Two-room school

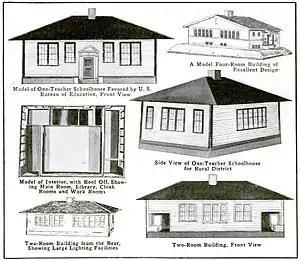
Models of small schools available from the United States Bureau of Education

A two-room schoolhouse is a larger version of the one-room schoolhouse, with many of the same characteristics, providing the facility for primary and secondary education in a small community or rural area. While providing the same function as a contemporary primary school or secondary school building, a small multi-room school house is more similar to a one-room schoolhouse, both being architecturally very simple structures. While once very common in rural areas of many countries, one and two-room schools have largely been replaced although some are still operating. Having a second classroom allowed for two teachers to operate at the school, serving a larger number of schoolchildren and/or more grade levels. Architecturally, they could be slightly more complex, but were still usually very simple. In some areas, a two-room school indicated the village or town was more prosperous.